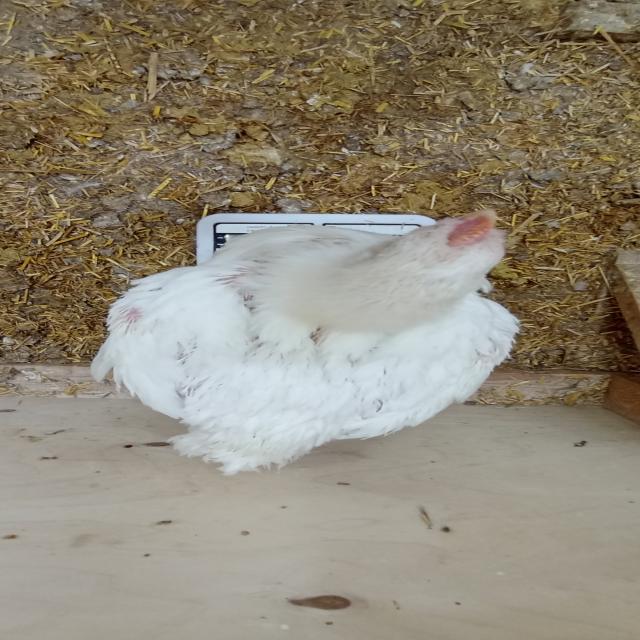
Weight: 2093 g